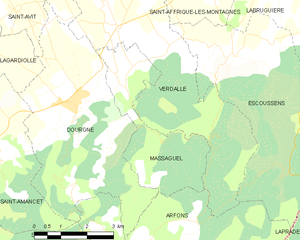
Carte des communes françaises Massaguel